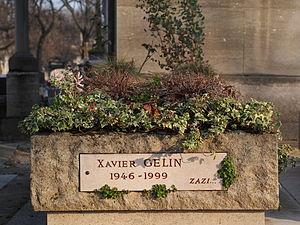
Tombe de Xavier Gélin (1946-1999) au cimetière du Montparnasse (Paris, France).
Xavier Gélin est un acteur, producteur, scénariste et réalisateur français né le 21 juin 1946 à Paris et mort le 2 juillet 1999 dans la même ville.